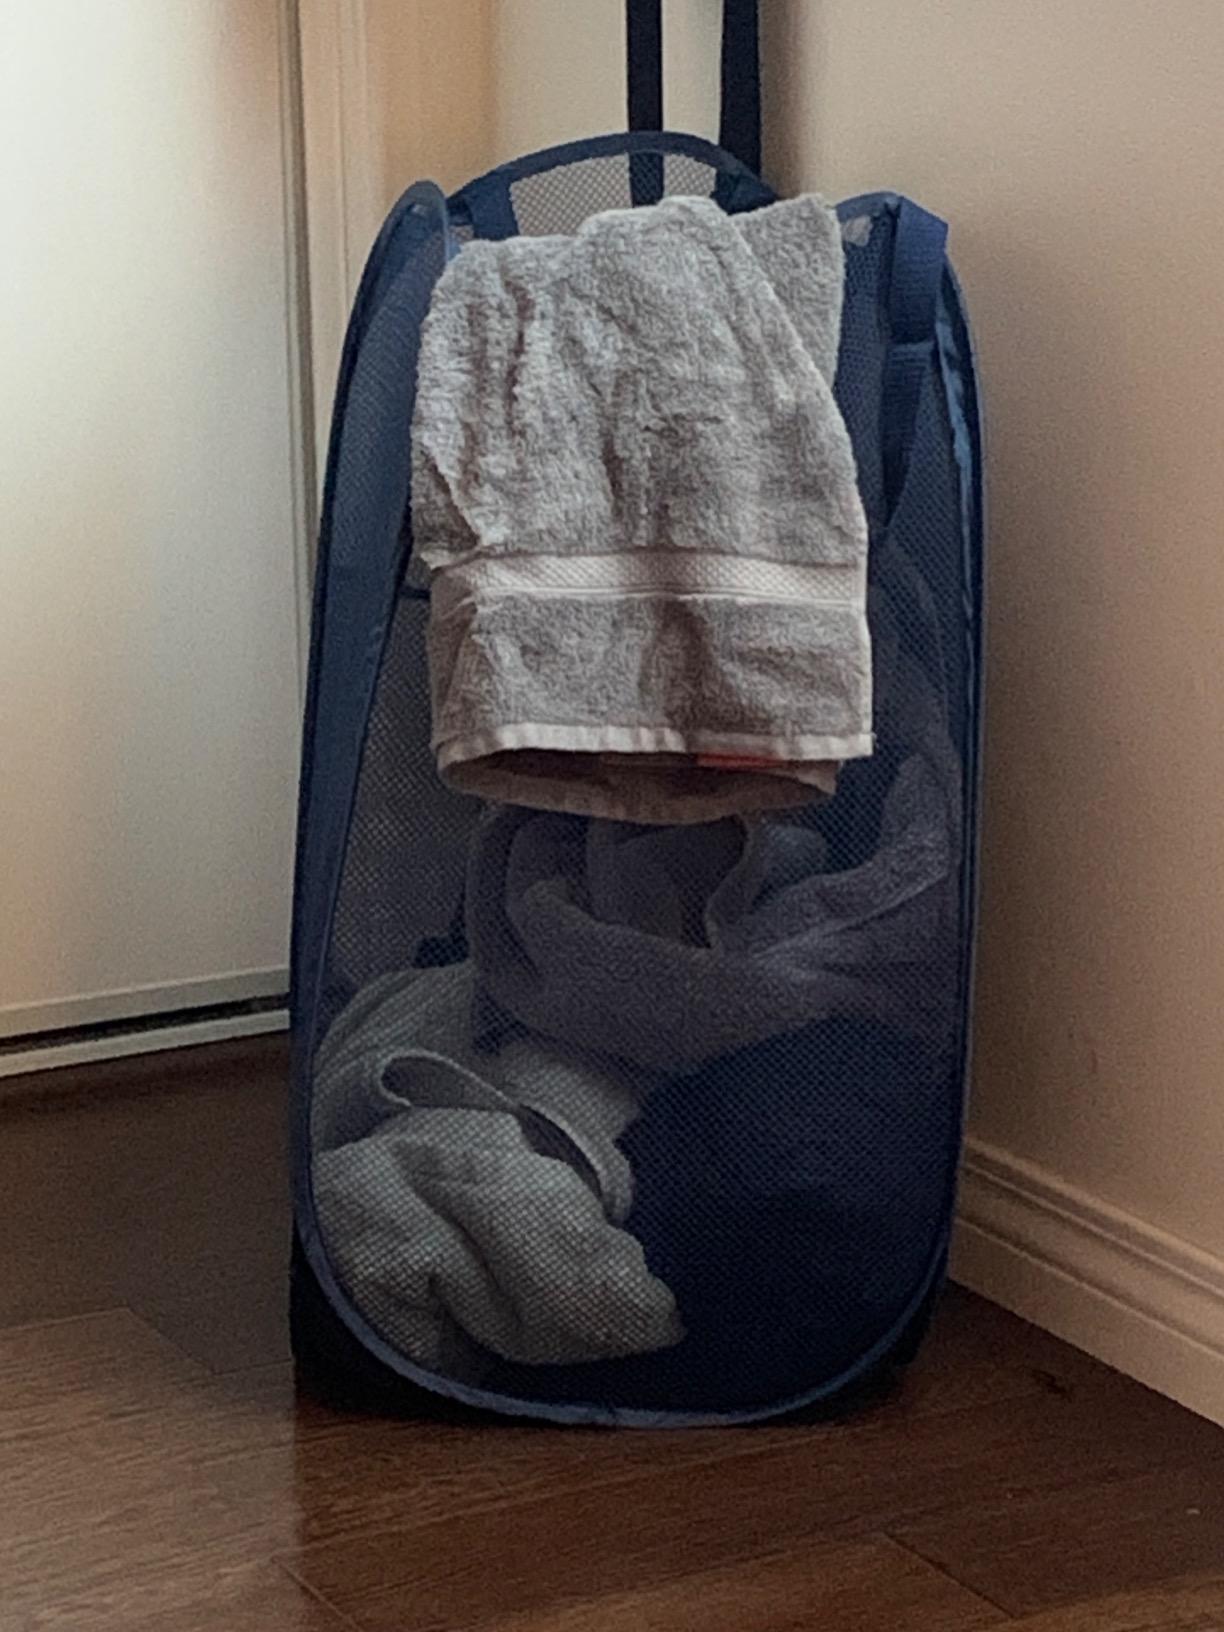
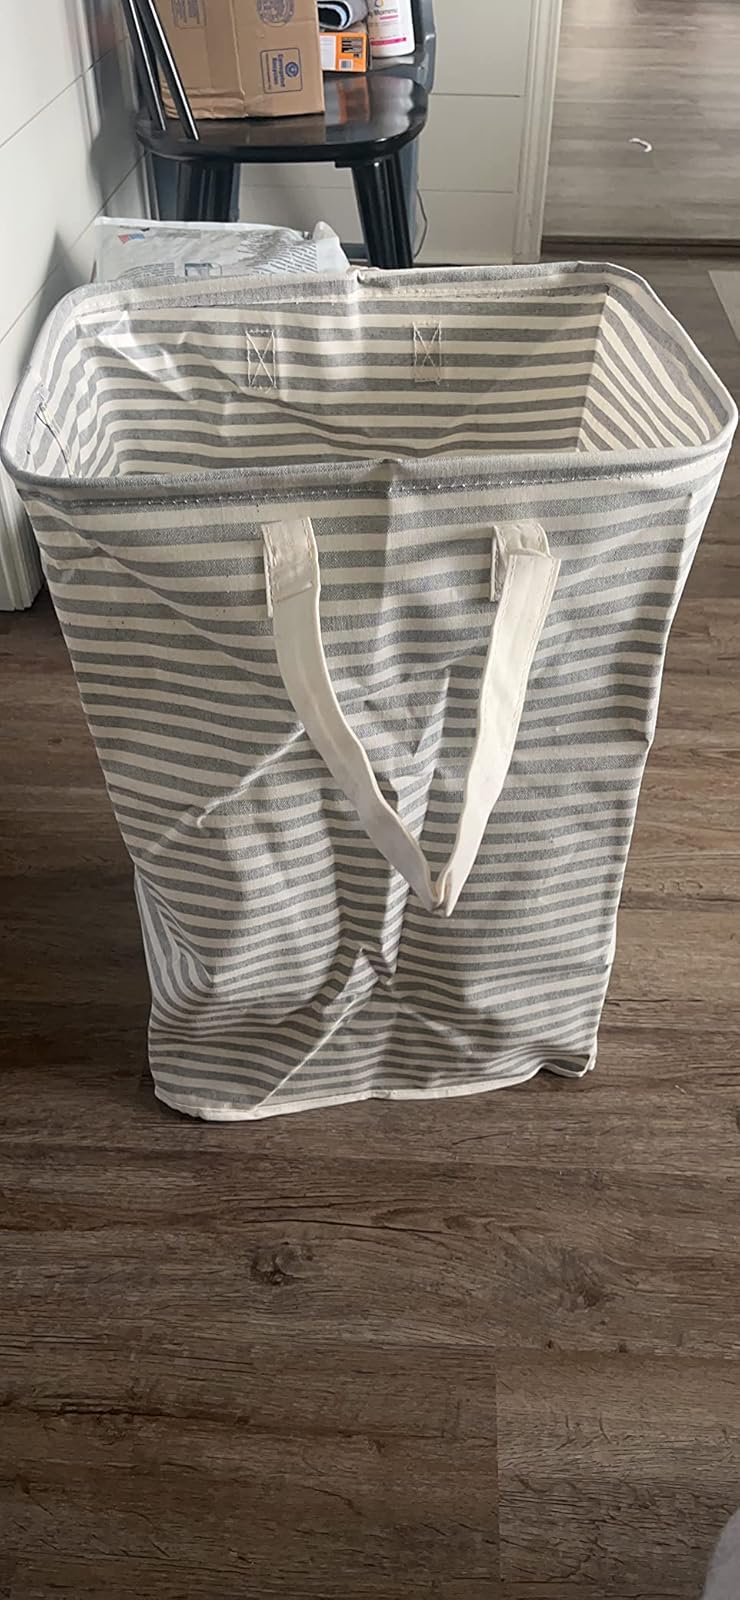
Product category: items_hamper
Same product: no